Fort Griffin Fandangle

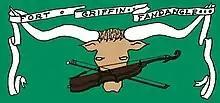
Fandangle Logo

in the state of Texas. The musical takes place at an outdoor theater, called The Prairie Theatre, in Albany, Texas. Created by Robert Nail in 1938, the "Fandangle" has grown to a cast of over 400 and celebrates the founding of Fort Griffin and the settling of Albany. The show is attended by over 10,000 people each year. It is performed annually on Friday, and Saturday evenings of the last two weeks in June.